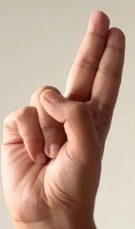
ASL sign: U